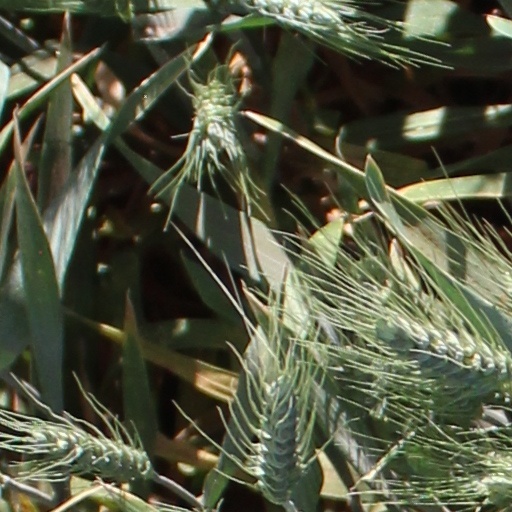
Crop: wheat